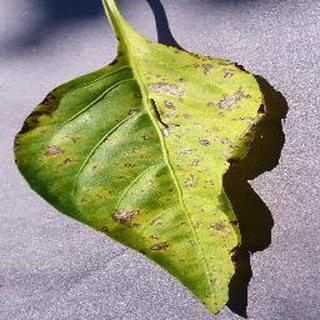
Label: bell_pepper_bacterial_spot